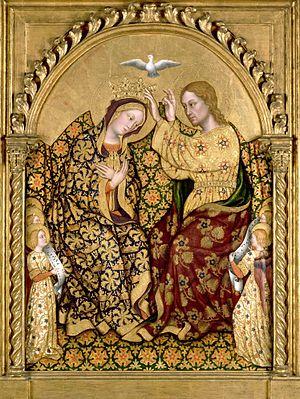
Les mystères glorieux constituent la dernière des quatre séries de cinq mystères médités dans la prière catholique du Rosaire. Après les mystères joyeux de l'annonce et de l'enfance, les mystères lumineux de la vie publique du Christ, les mystères douloureux de la passion, ces « mystères glorieux » mettent en relation la terre et le ciel, depuis la Résurrection du Christ jusqu'au Couronnement de Marie au Ciel.
Un couronnement canonique est un acte religieux institutionnel réalisé par le pape via la publication d'une bulle pontificale.